Aviano

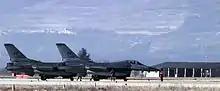
USAF F-16s in the Aviano air base.

Aviano Air Base was established by Italy in 1911. The base was among the first ones available to Italian aviation.